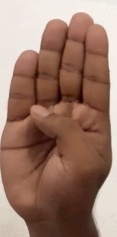
ASL sign: B